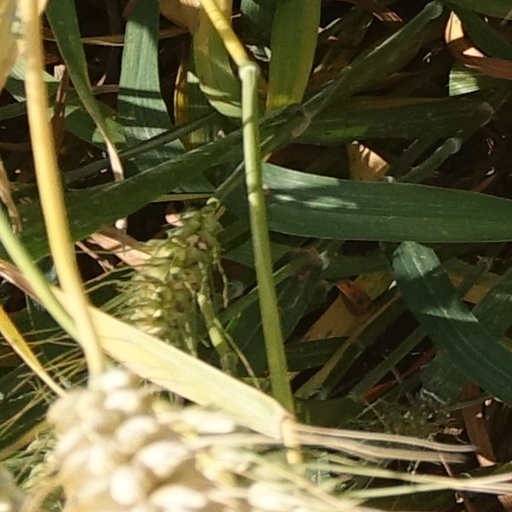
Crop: wheat